St. Thomas Church, Berlin

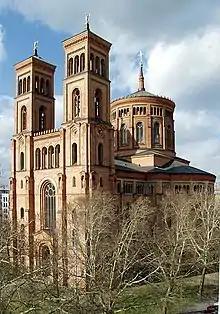
Photograph of Saint Thomas Church

The church St. Thomas (German: Thomaskirche) is a Protestant church in the Kreuzberg district of Berlin. Friedrich Adler designed and built the church between 1865 and 1869. The church was constructed in the shape of a Latin cross with two towers and a 56 metre high dome.